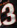
Number: 3